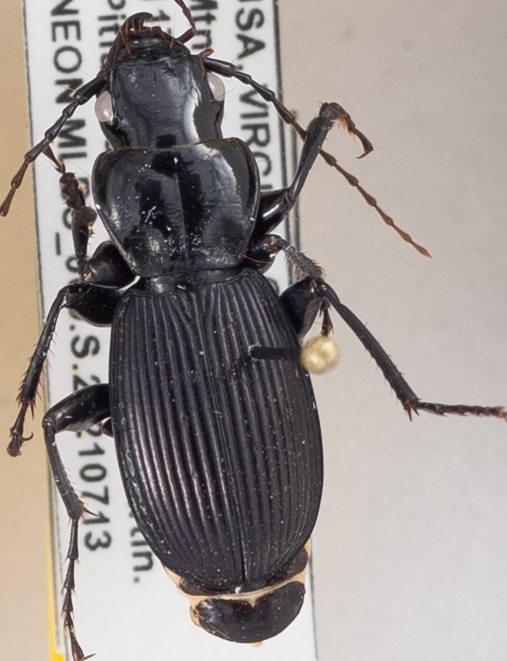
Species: Pterostichus moestus
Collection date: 2021-07-13
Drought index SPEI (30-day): -1.372
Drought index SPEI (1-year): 0.47
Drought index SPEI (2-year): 1.16